Mezek

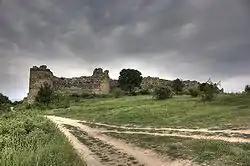
Mezek Fortress

The Mezek Fortress, in area, is claimed to be among the best preserved Bulgarian medieval castles. It dates to the 11th century. Along with the Thracian tombs, it was studied by a team under archaeologist Bogdan Filov in 1931–1932. The castle has nine towers, five of which lie at the vulnerable south wall. The Mezek Fortress was built out of stone, with two decorative lines of bricks on the outside. It suffered some destruction around 1900, when stones from the fortress were used for the construction of Ottoman barracks in Svilengrad.